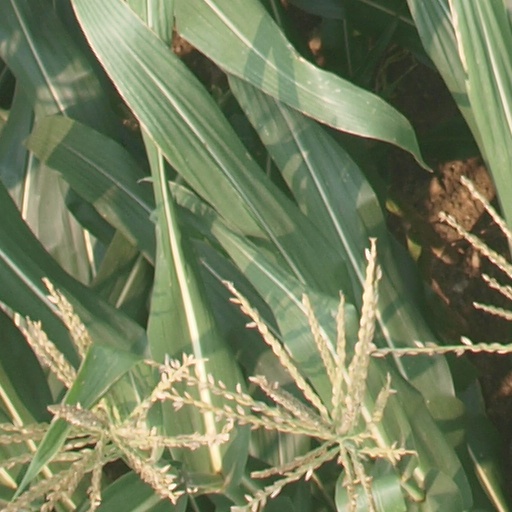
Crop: maize; corn